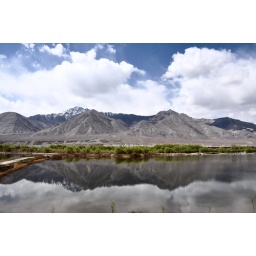
the mirror like reflections in clear waters on the way to Lamayuri.